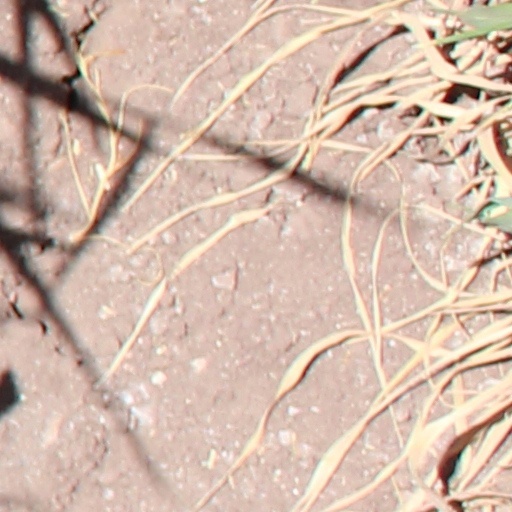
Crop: wheat